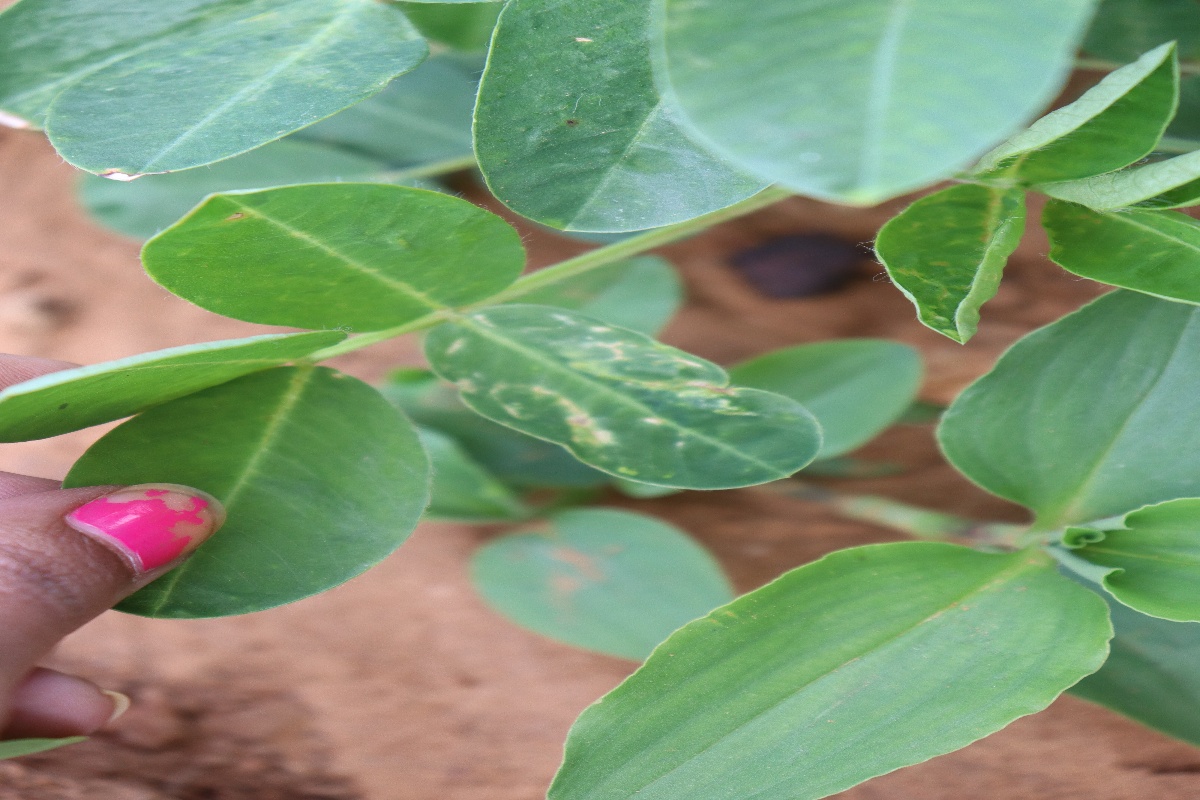
Label: healthy leaf